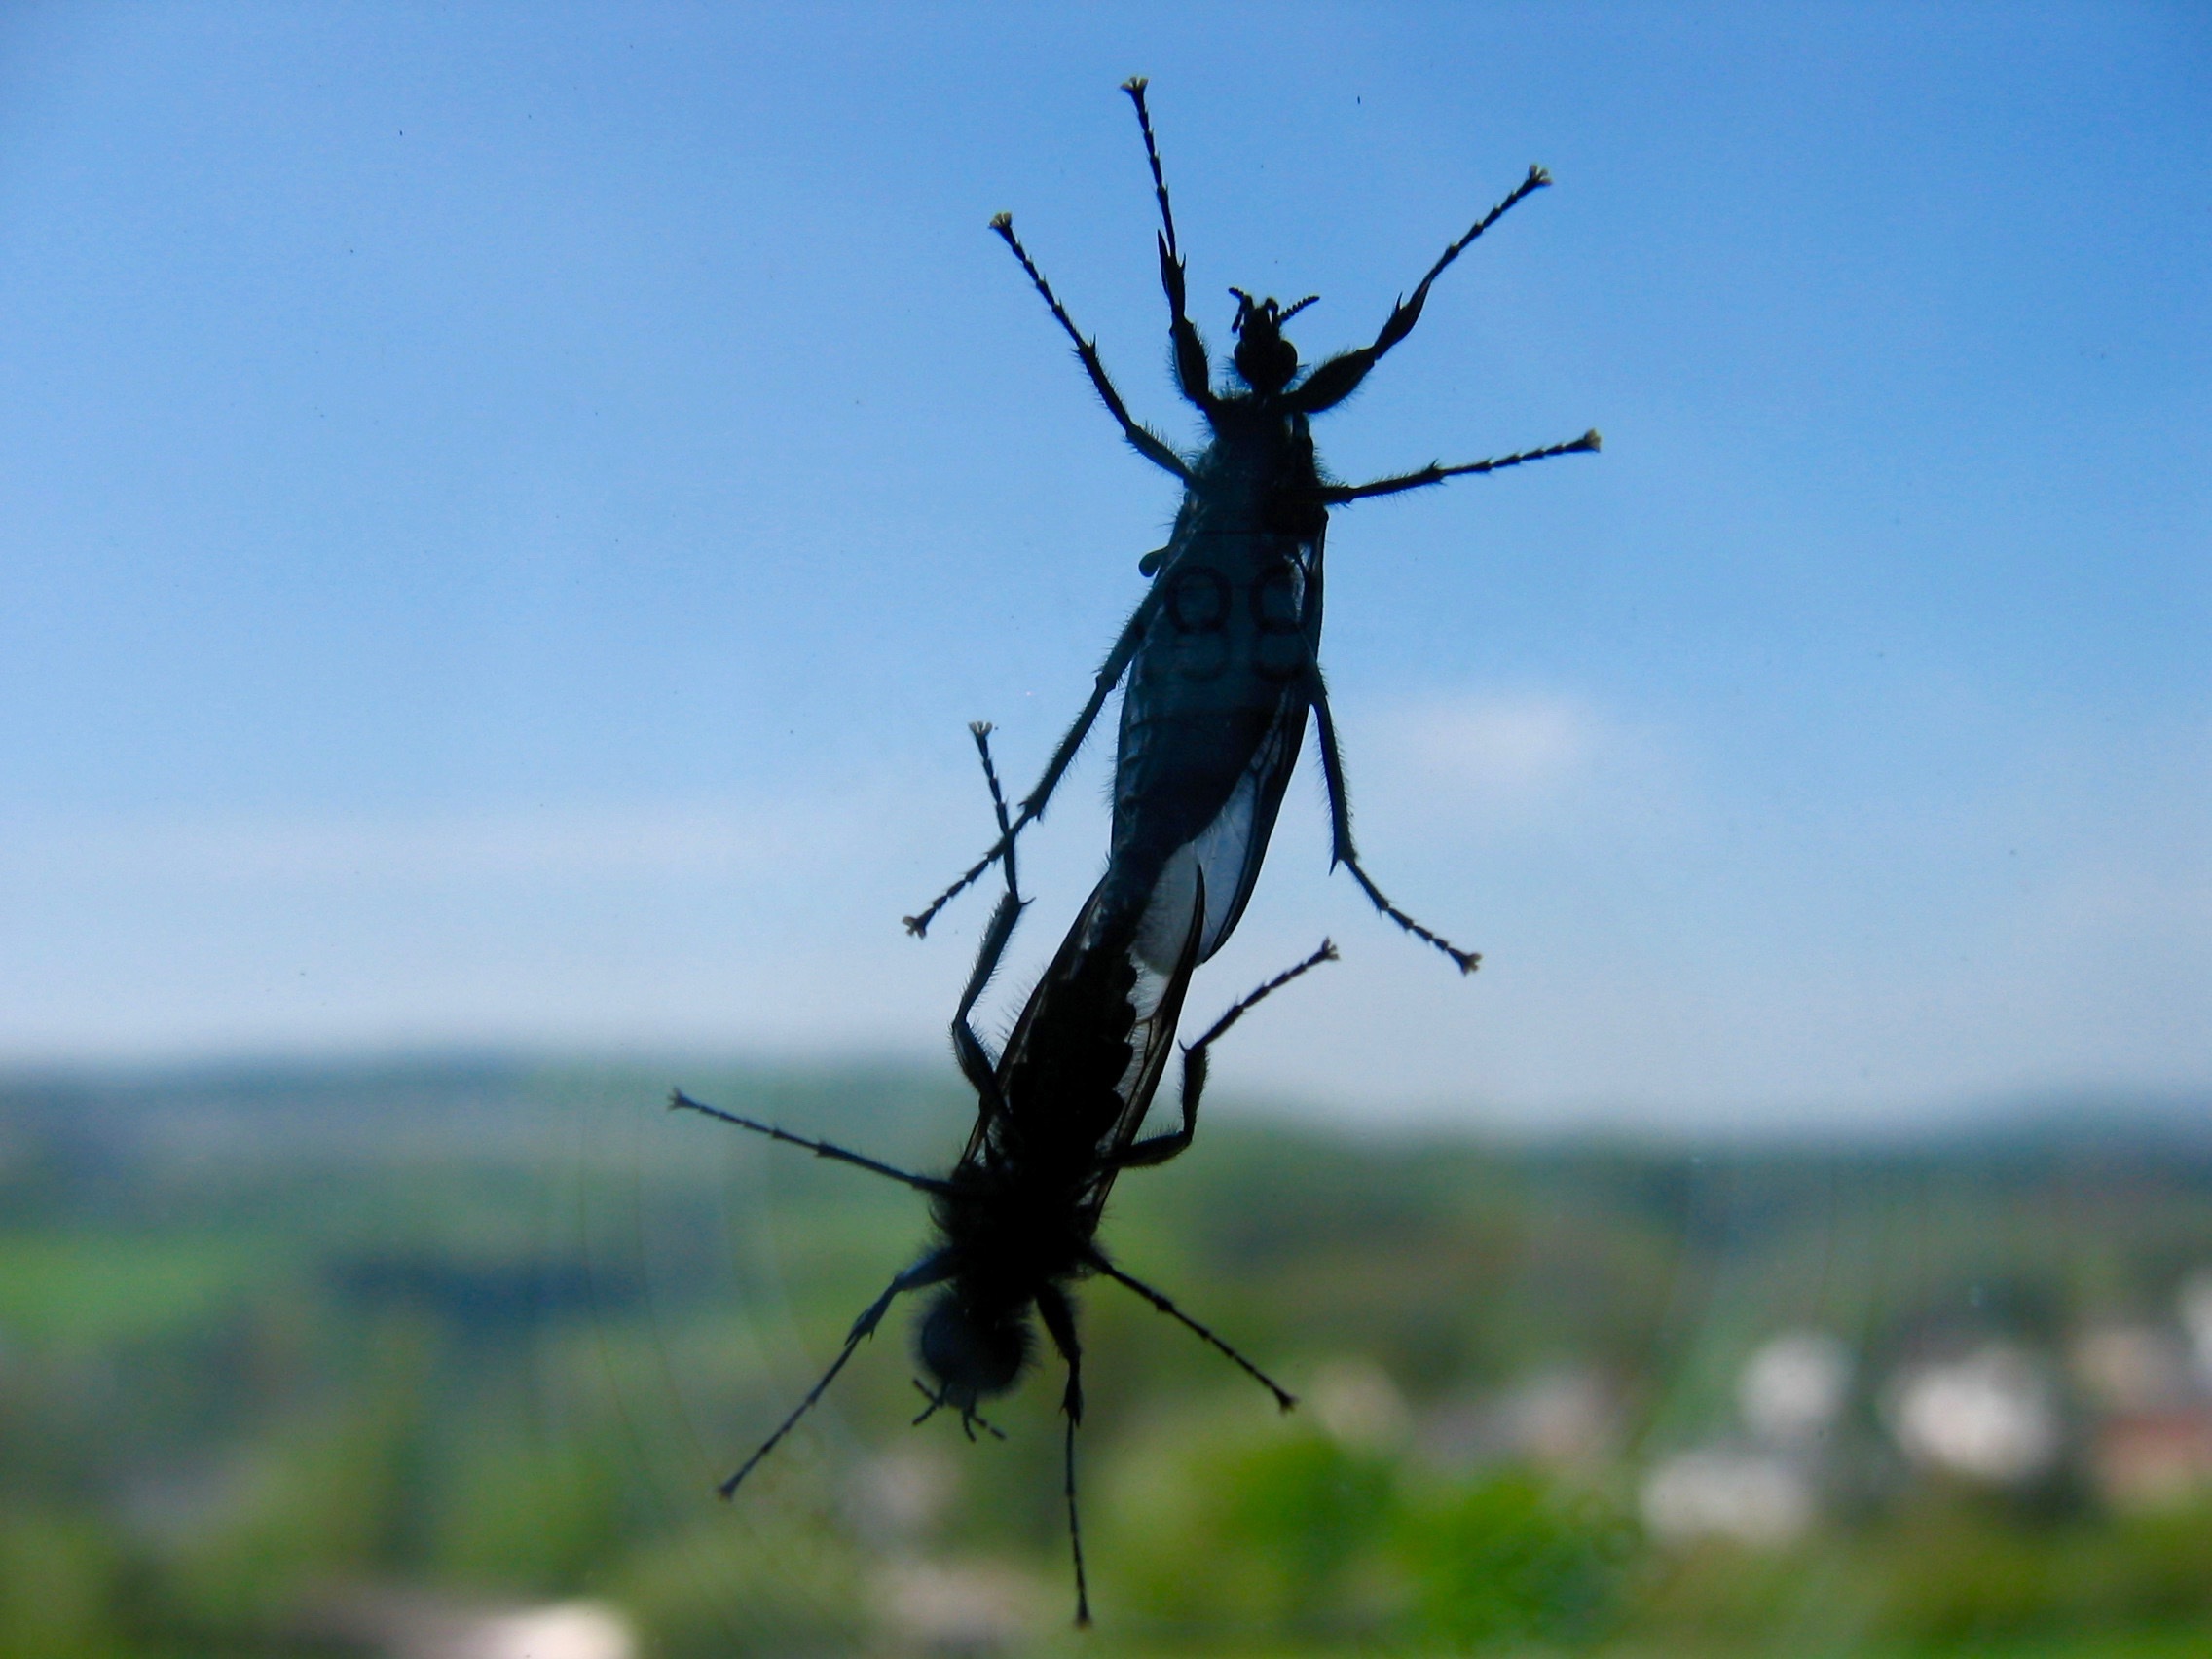
tree, nature, window, windmill, wind, insect, fauna, invertebrate, outdoor structure